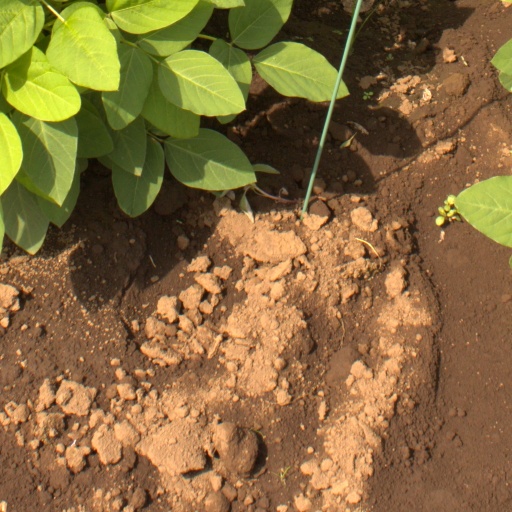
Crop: soybean